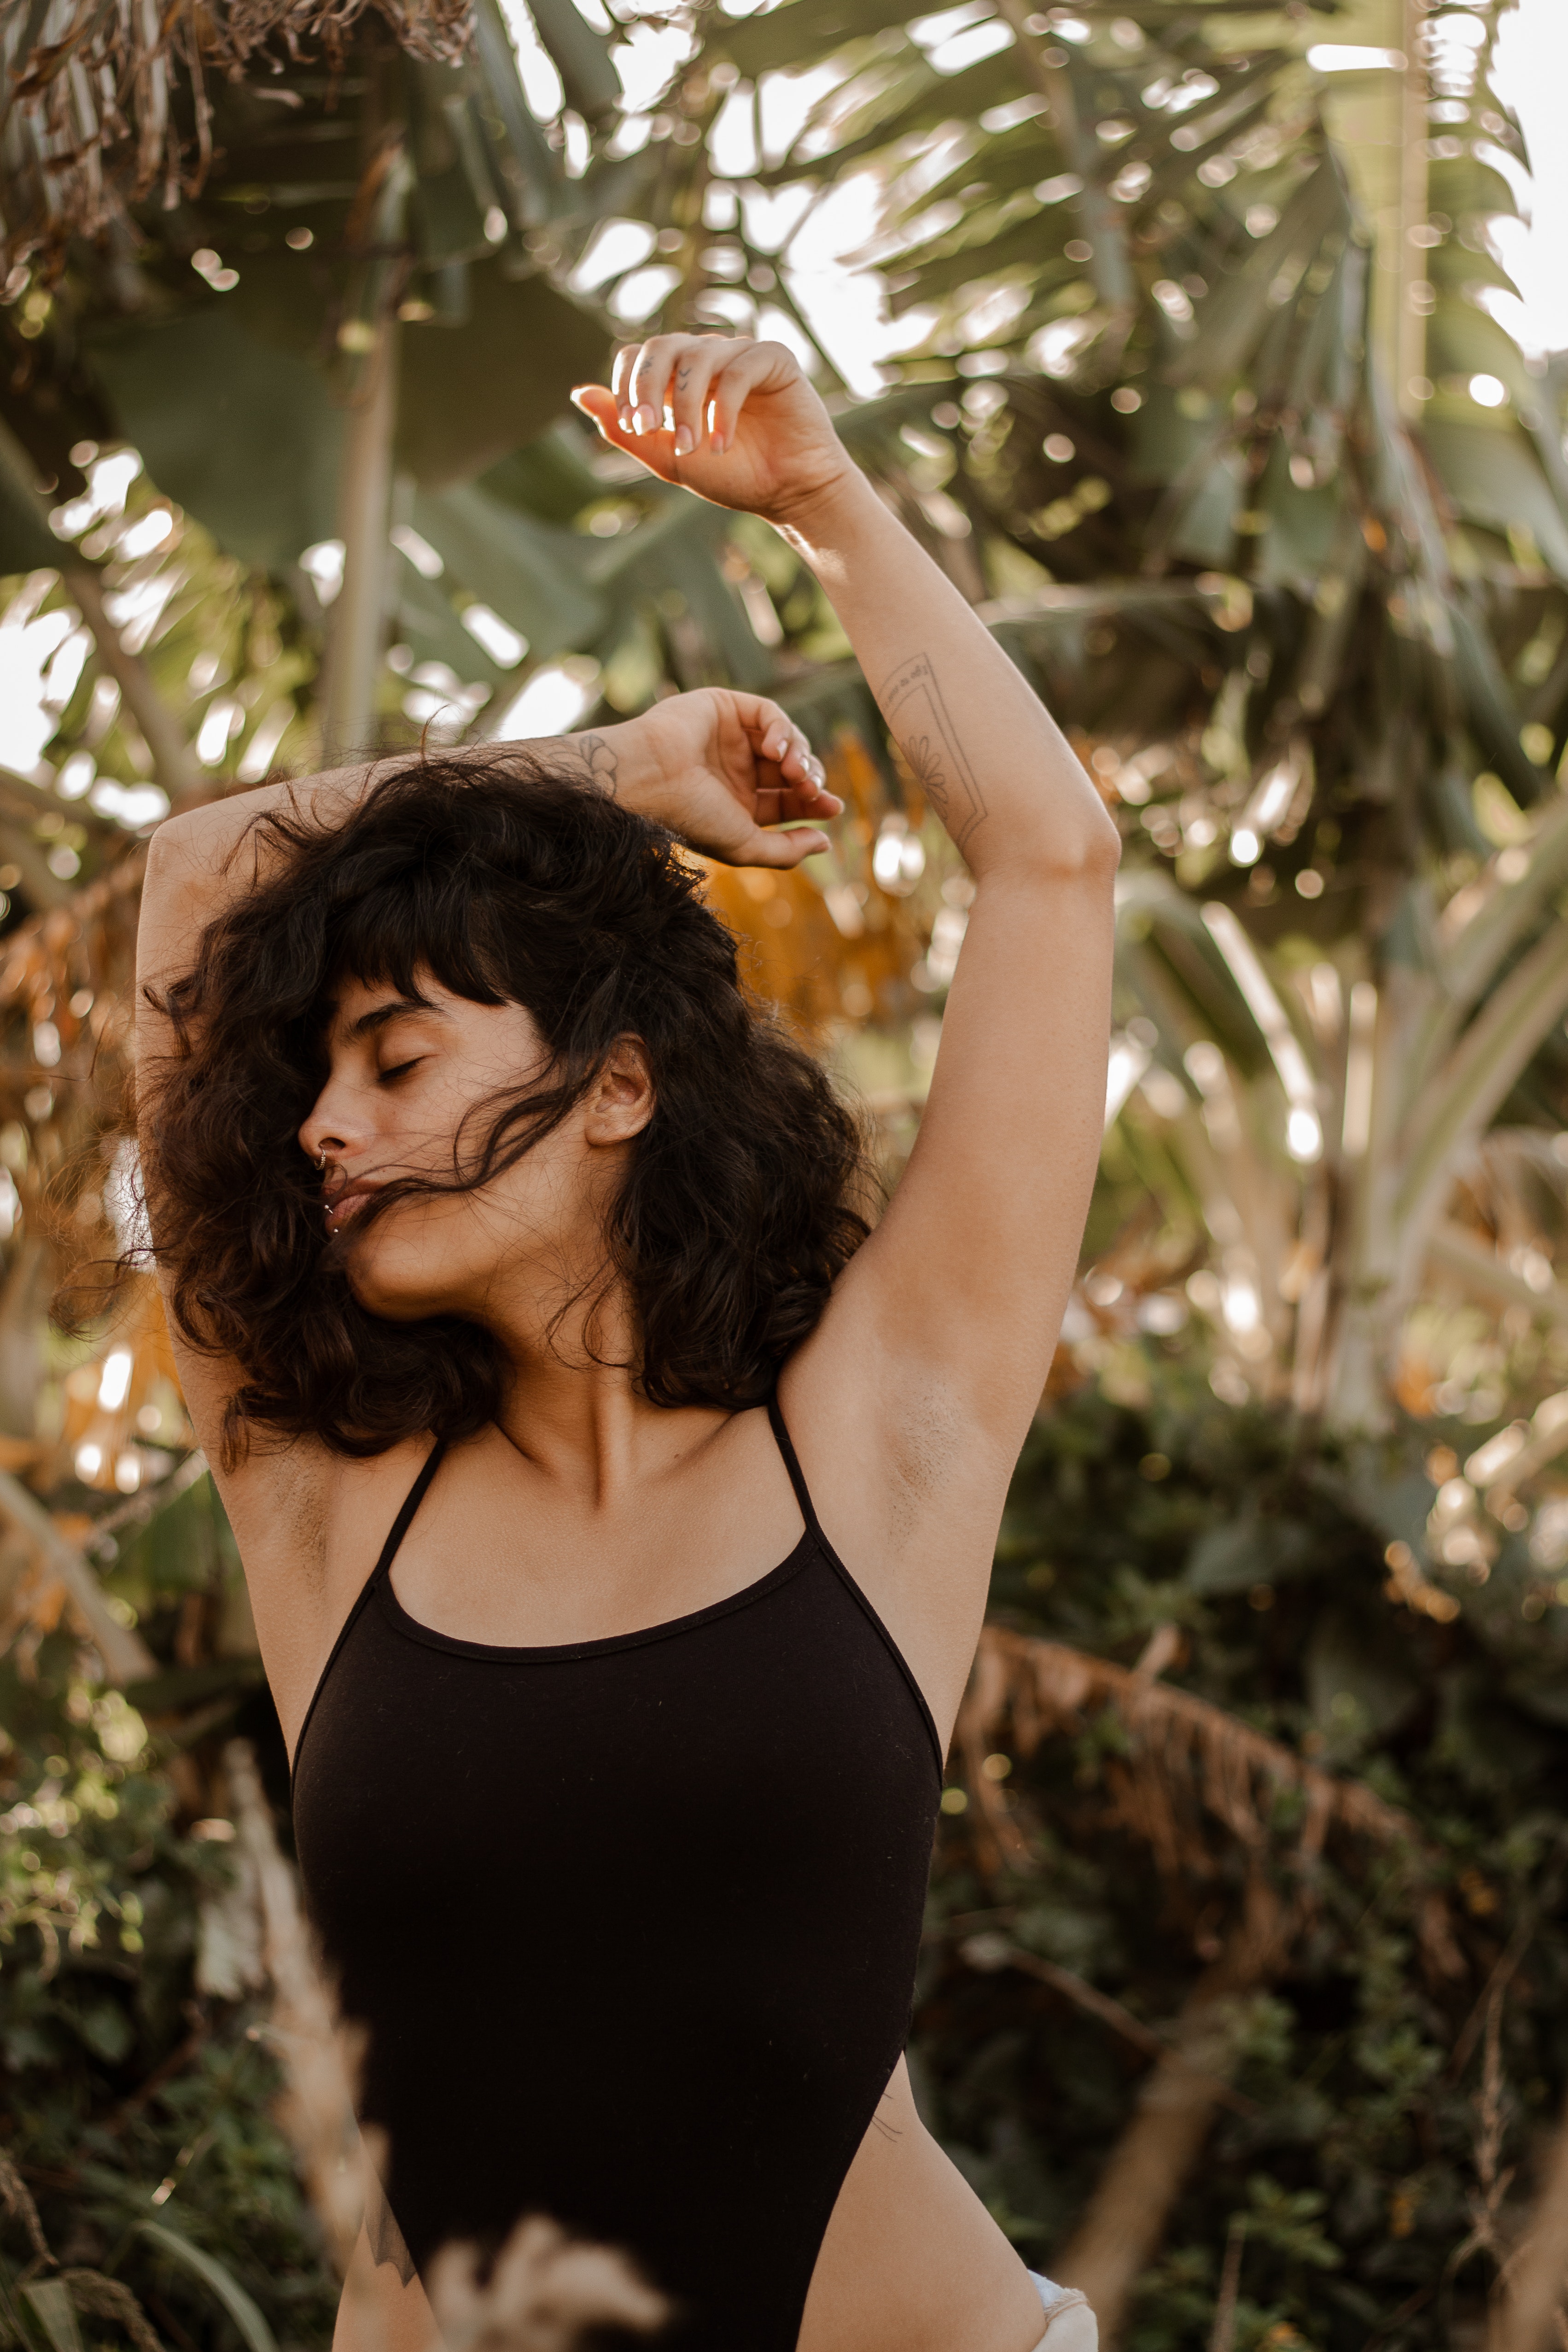
woman, hair, arm, People in nature, leaf, plant, branch, flash photography, botany, happy, wood, gesture, sunlight, waist, woody plant, grass, trunk, thigh, twig, summer, leisure, chest, sportswear, tree, long hair, human leg, abdomen, event, blond, brown hair, fun, spring, undergarment, fashion accessory, jewellery, lingerie, physical fitness, necklace, portrait photography, forest, t shirt, photo shoot, sitting, interior design